Bruce Kirby (actor)

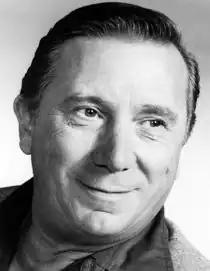
Publicity Photo of Bruce Kirby

Bruce Kirby (born Bruno Giovanni Quidaciolu; April 28, 1925 – January 24, 2021) was an American character actor.